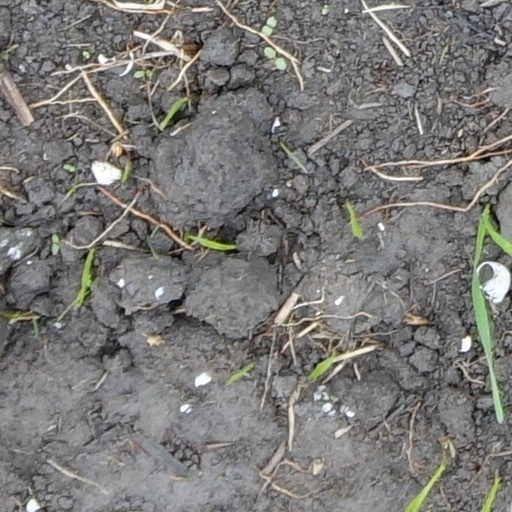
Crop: wheat